USS Covington (ID-1409)

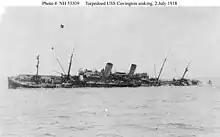
USS "Covington" sinking off Brest

From 18 October 1917, "Covington" made six voyages from Hoboken, New Jersey, to Brest, France, taking more than 21,000 troops for service with the American Expeditionary Force. On 1 July 1918 "U-86" torpedoed her off Brest. Six of her crew were killed, but her escorts rescued 770. "Covington" remained afloat, and was towed about toward Brest, but sank the afternoon of 2 July 1918.